Premi

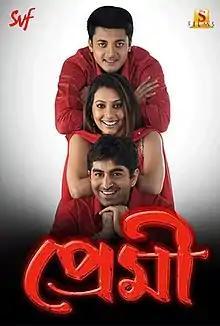
Premi Movie Poster

Premi (translated as "Lover") is a Bengali romantic drama film released in 2004. Directed by Rabi Kinagi, the movie featured Jeet, Jisshu Sengupta and Chandana Sharma. This was Chandana Sharma's debut movie